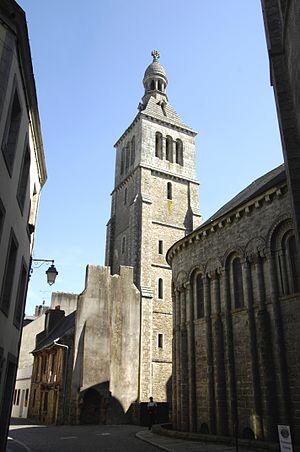
Clocher de l'abbatiale Sainte-Croix de Quimperlé (29).